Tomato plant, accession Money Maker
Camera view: tilt-top (135 deg); turntable rotation: 0 degrees
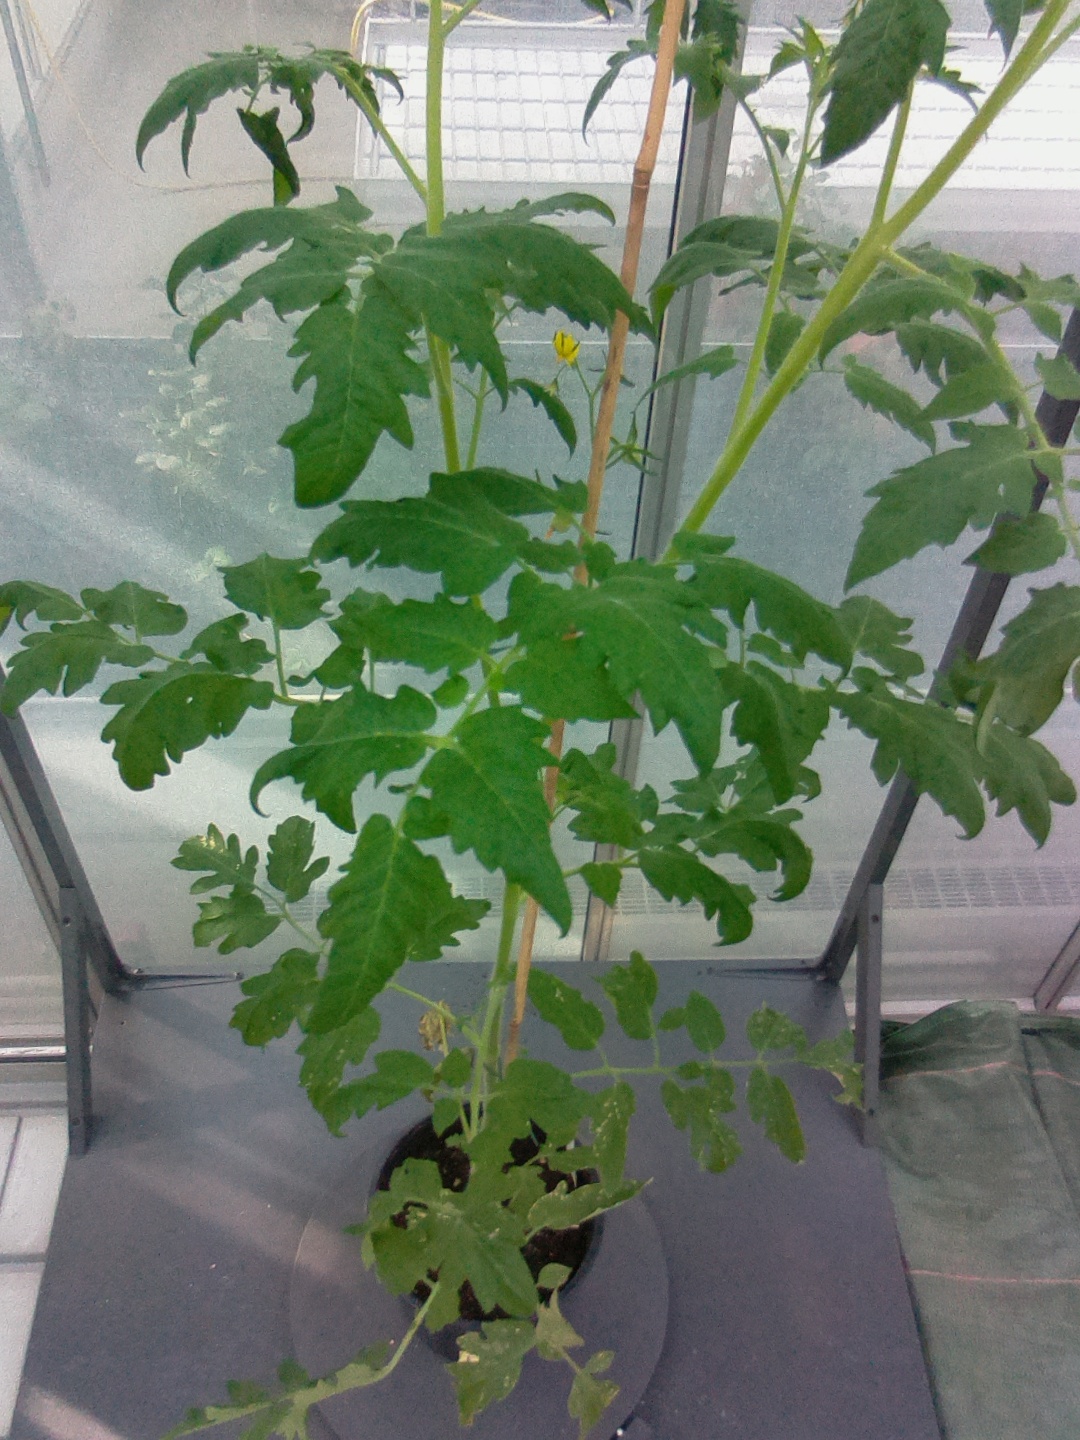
BBCH growth stage 70: Fruits at the main stem or branches visibles